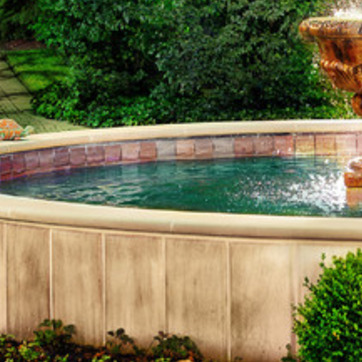
Material: water